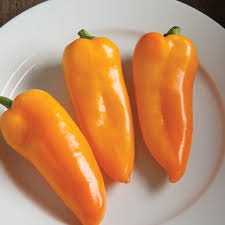
Label: capsicum